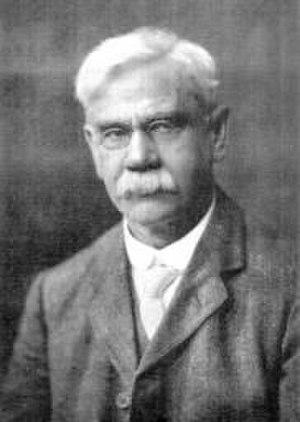
Cargill Gilston Knott est un physicien et mathématicien écossais qui fut pionnier dans le domaine de la sismologie. Commençant sa carrière au Japon, il devint plus tard compagnon de la Royal Society, secrétaire de la Royal Society of Edinburgh, et président de la société météorologique d'Écosse.